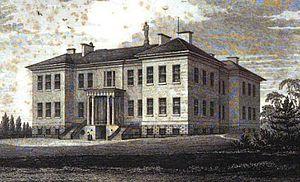
William Strutt, filateur de coton à Belper, en Angleterre, fut aussi ingénieur civil, architecte, inventeur et membre de la Royal Society.